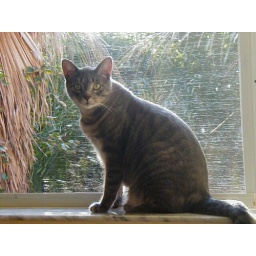
an oldie...ernie sitting in the window in my apartment in miami beach